Shasta Daylight

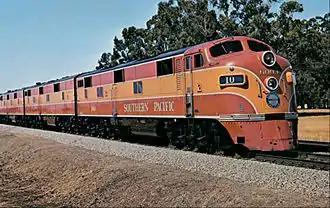
"Shasta Daylight" . The train still has its EMD E7 locomotives

Initially the "Shasta Daylights" were assigned A-B-B sets of EMD E7 units, but within days this changed to A-B-A sets of ALCO postwar 2,000 hp PA units. The ALCO units with the same horsepower rating had dynamic braking, which the E7s lacked; with their larger traction motors the ALCO PAs were supposed to be able to outpull the E7s.